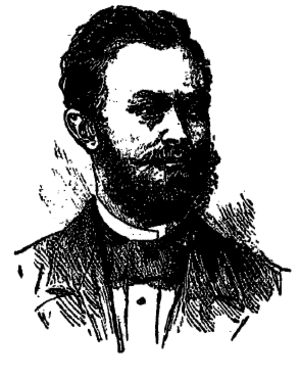
Karl Eduard Nobiling est un docteur en philosophie et anarchiste allemand.